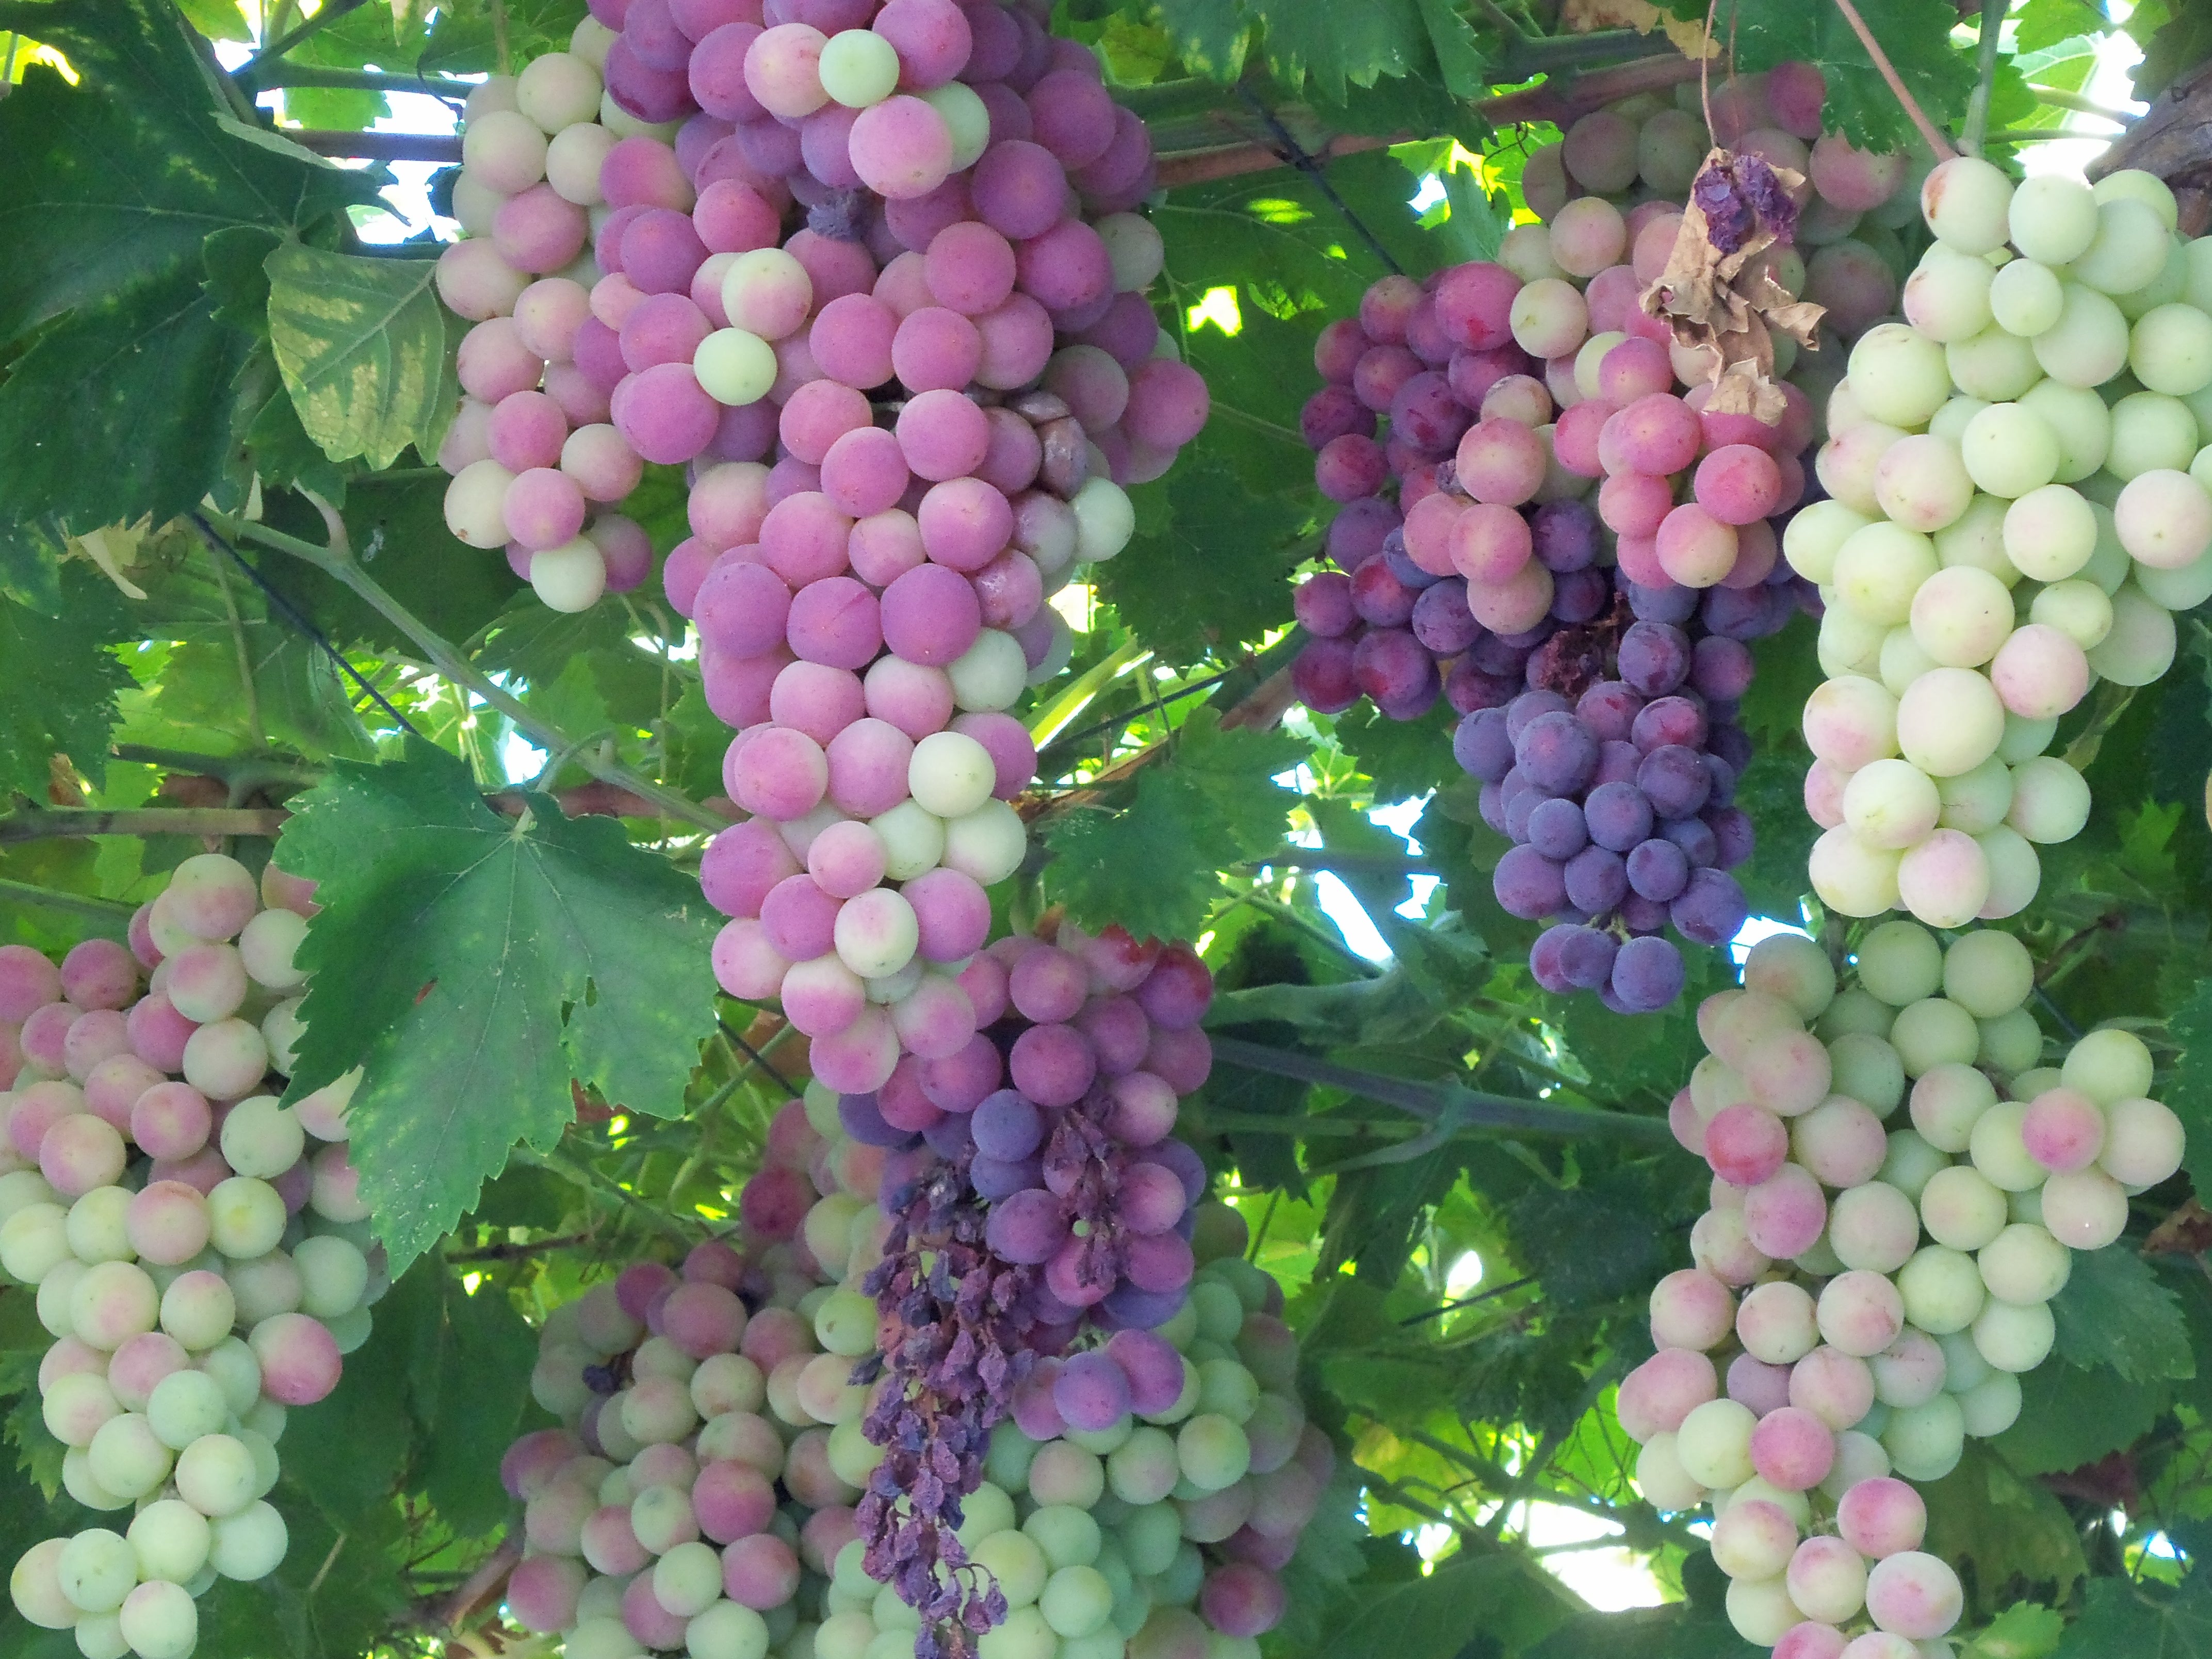
plant, grape, vine, vineyard, wine, fruit, sweet, flower, ripe, food, produce, agriculture, shrub, grapes, grapevines, flowering plant, vitis, wine country, sultana, land plant, grapevine family, zante currant